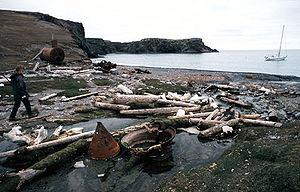
L’île aux Ours, en norvégien Bjørnøya, est une île de Norvège située dans la partie occidentale de la mer de Barents, en bordure de la mer de Norvège et aux trois cinquièmes du chemin reliant la Norvège métropolitaine à l'archipel du Svalbard. Elle forme la partie la plus méridionale du Svalbard.